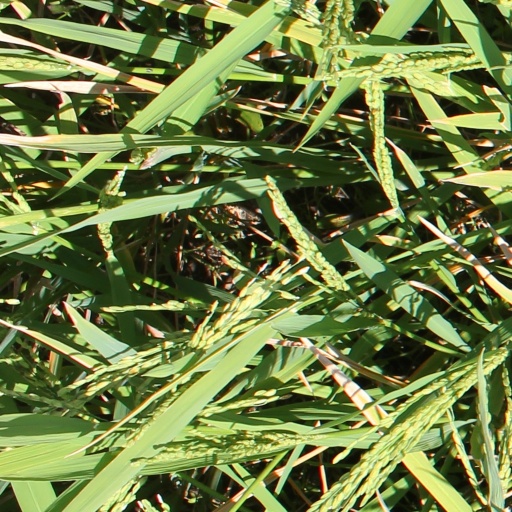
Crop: rice